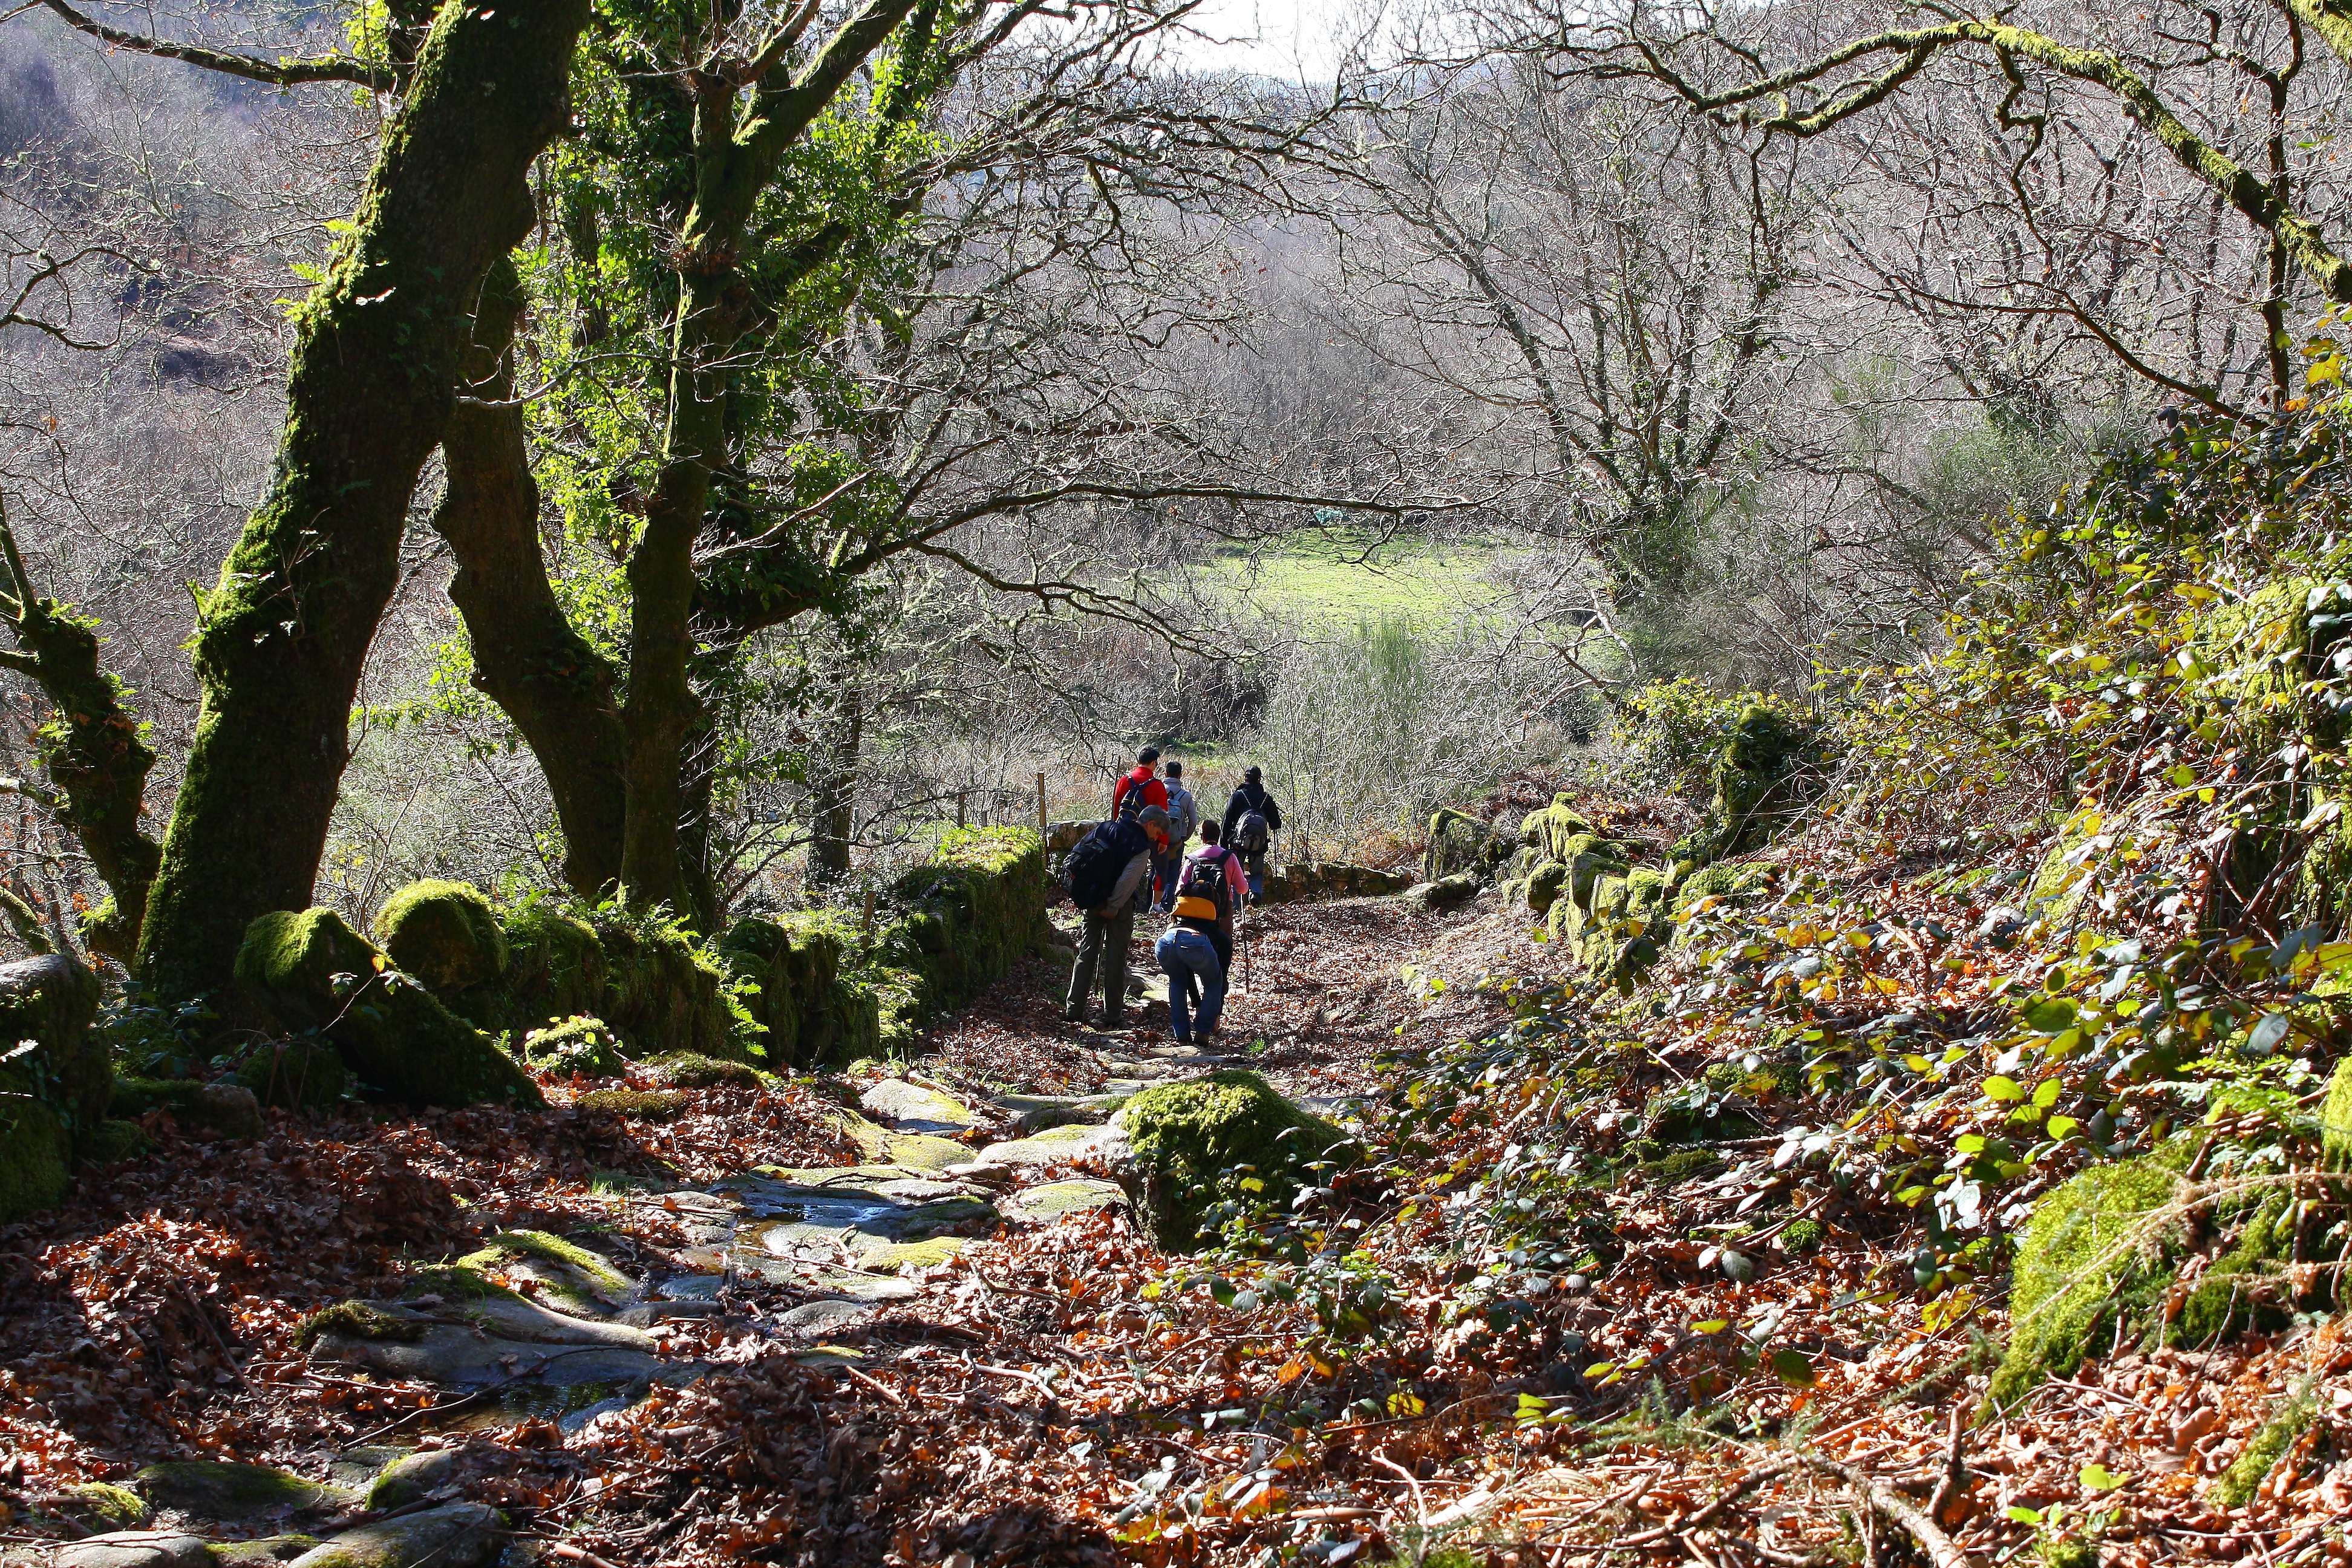
tree, forest, walking, trail, leaf, flower, adventure, stream, autumn, ridge, sports, woodland, ggl1, barbeira, mountain biking